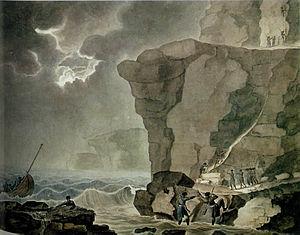
Débarquement de Cadoudal et des conjurés à Biville
Cette page concerne l'année 1803 du calendrier grégorien.
Georges Cadoudal, né à Brec'h le 1ᵉʳ janvier 1771 et mort guillotiné le 25 juin 1804 à Paris, est un général chouan, commandant de l'Armée catholique et royale de Bretagne.